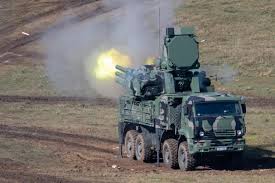
Label: Pantsir-S1